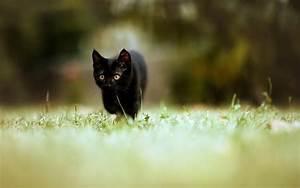
cat